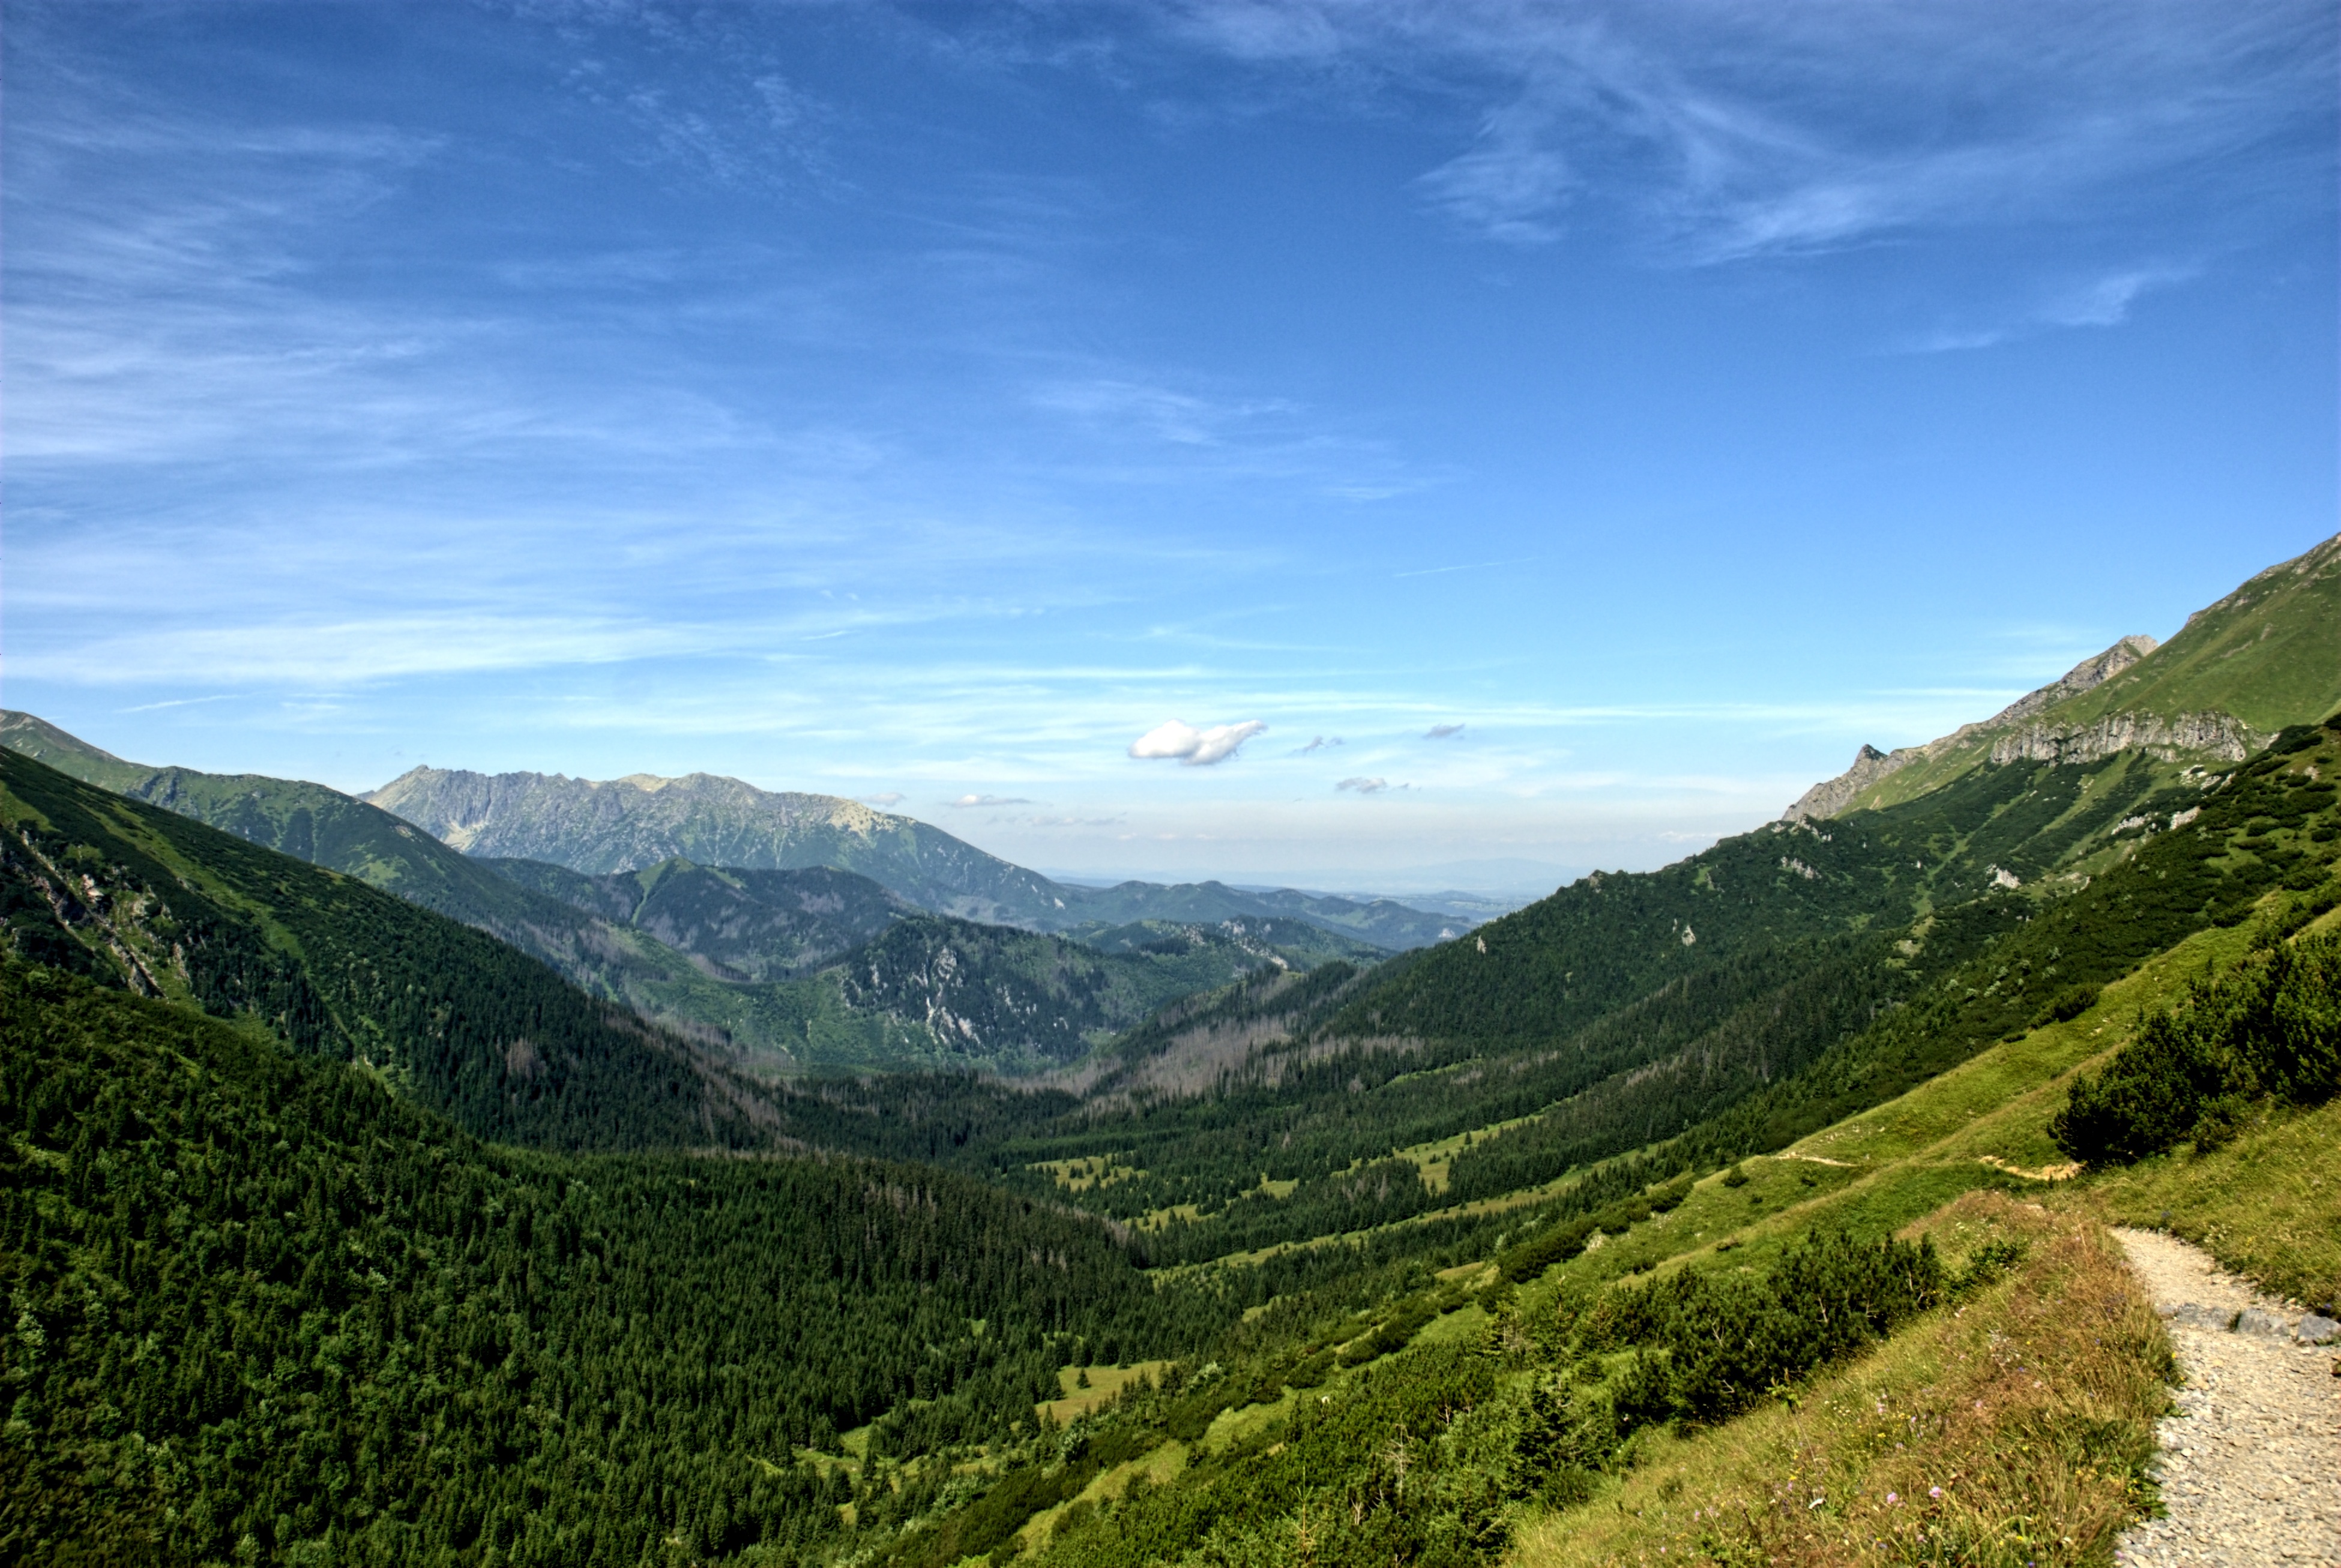
landscape, walking, mountain, meadow, hill, adventure, valley, mountain range, highland, ridge, mountains, alps, plateau, fell, tatry, slovakia, landform, mountain pass, hill station, tourists valley koperszad w, geographical feature, mountainous landforms